Mirza Mahdi al-Shirazi

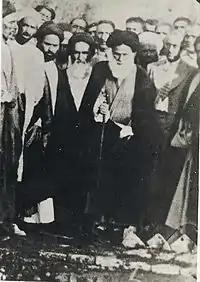

In 1935, senior cleric Hossein Tabatabaei Qomi was exiled from Iran, by Muhammed Reza Shah. So Qomi emigrated to Karbala, and sent a request for Mirza Mahdi to return to Karbala, so that he may join him in his quest to revive its seminary, to which Mirza Mahdi accepted and returned to his birthplace. After the death of Qomi in 1947, Mirza Mahdi became the head of the seminary of Karbala, and its most senior jurist. This was also solidified further, with the death of notable cleric, Muhammad-Hadi Khurasani in 1949.